Chico Mendes

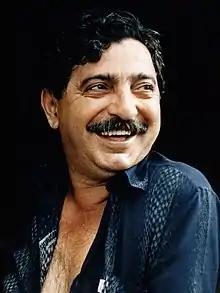
Chico Mendes in 1988

Francisco Alves Mendes Filho, better known as Chico Mendes (15 December 1944 – 22 December 1988), was a Brazilian rubber tapper, trade union leader, and environmentalist. He fought to preserve the Amazon rainforest, and advocated for the human rights of Brazilian peasants and Indigenous people. He was assassinated by a rancher on 22 December 1988. The Chico Mendes Institute for Biodiversity Conservation ( or ICMBio), a body under the jurisdiction of the Brazilian Ministry of the Environment, is named in his honor.